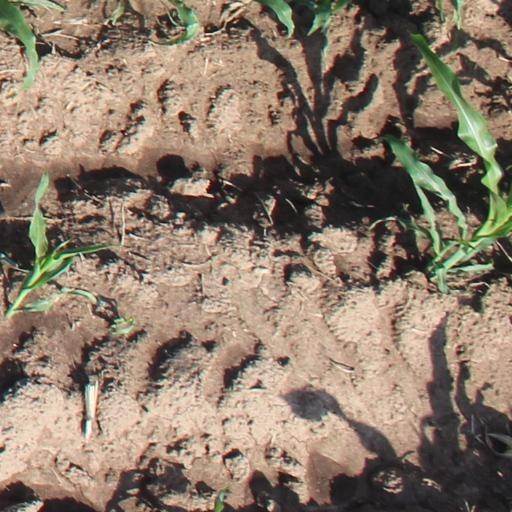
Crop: maize; corn